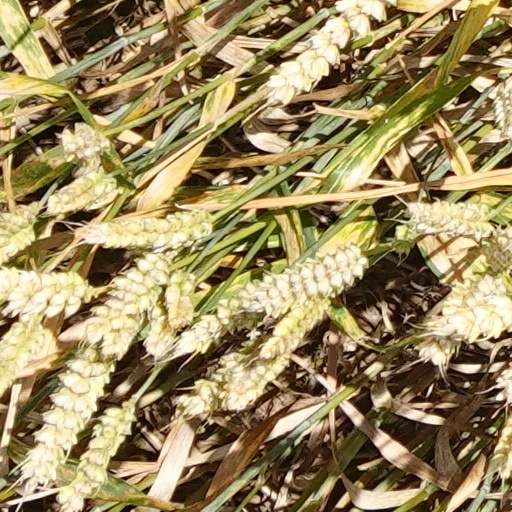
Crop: wheat